The Guard (TV series)

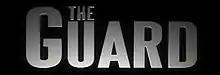

The Guard is a Canadian drama television series portraying the life of the Canadian Coast Guard along the British Columbia Coast. Filming takes place in Squamish, British Columbia with Howe Sound standing in for the fictional Port Hallet and a real 14.6 m Coast Guard lifeboat "Cape St. James" has been renamed "Cape Pacific" for the series.